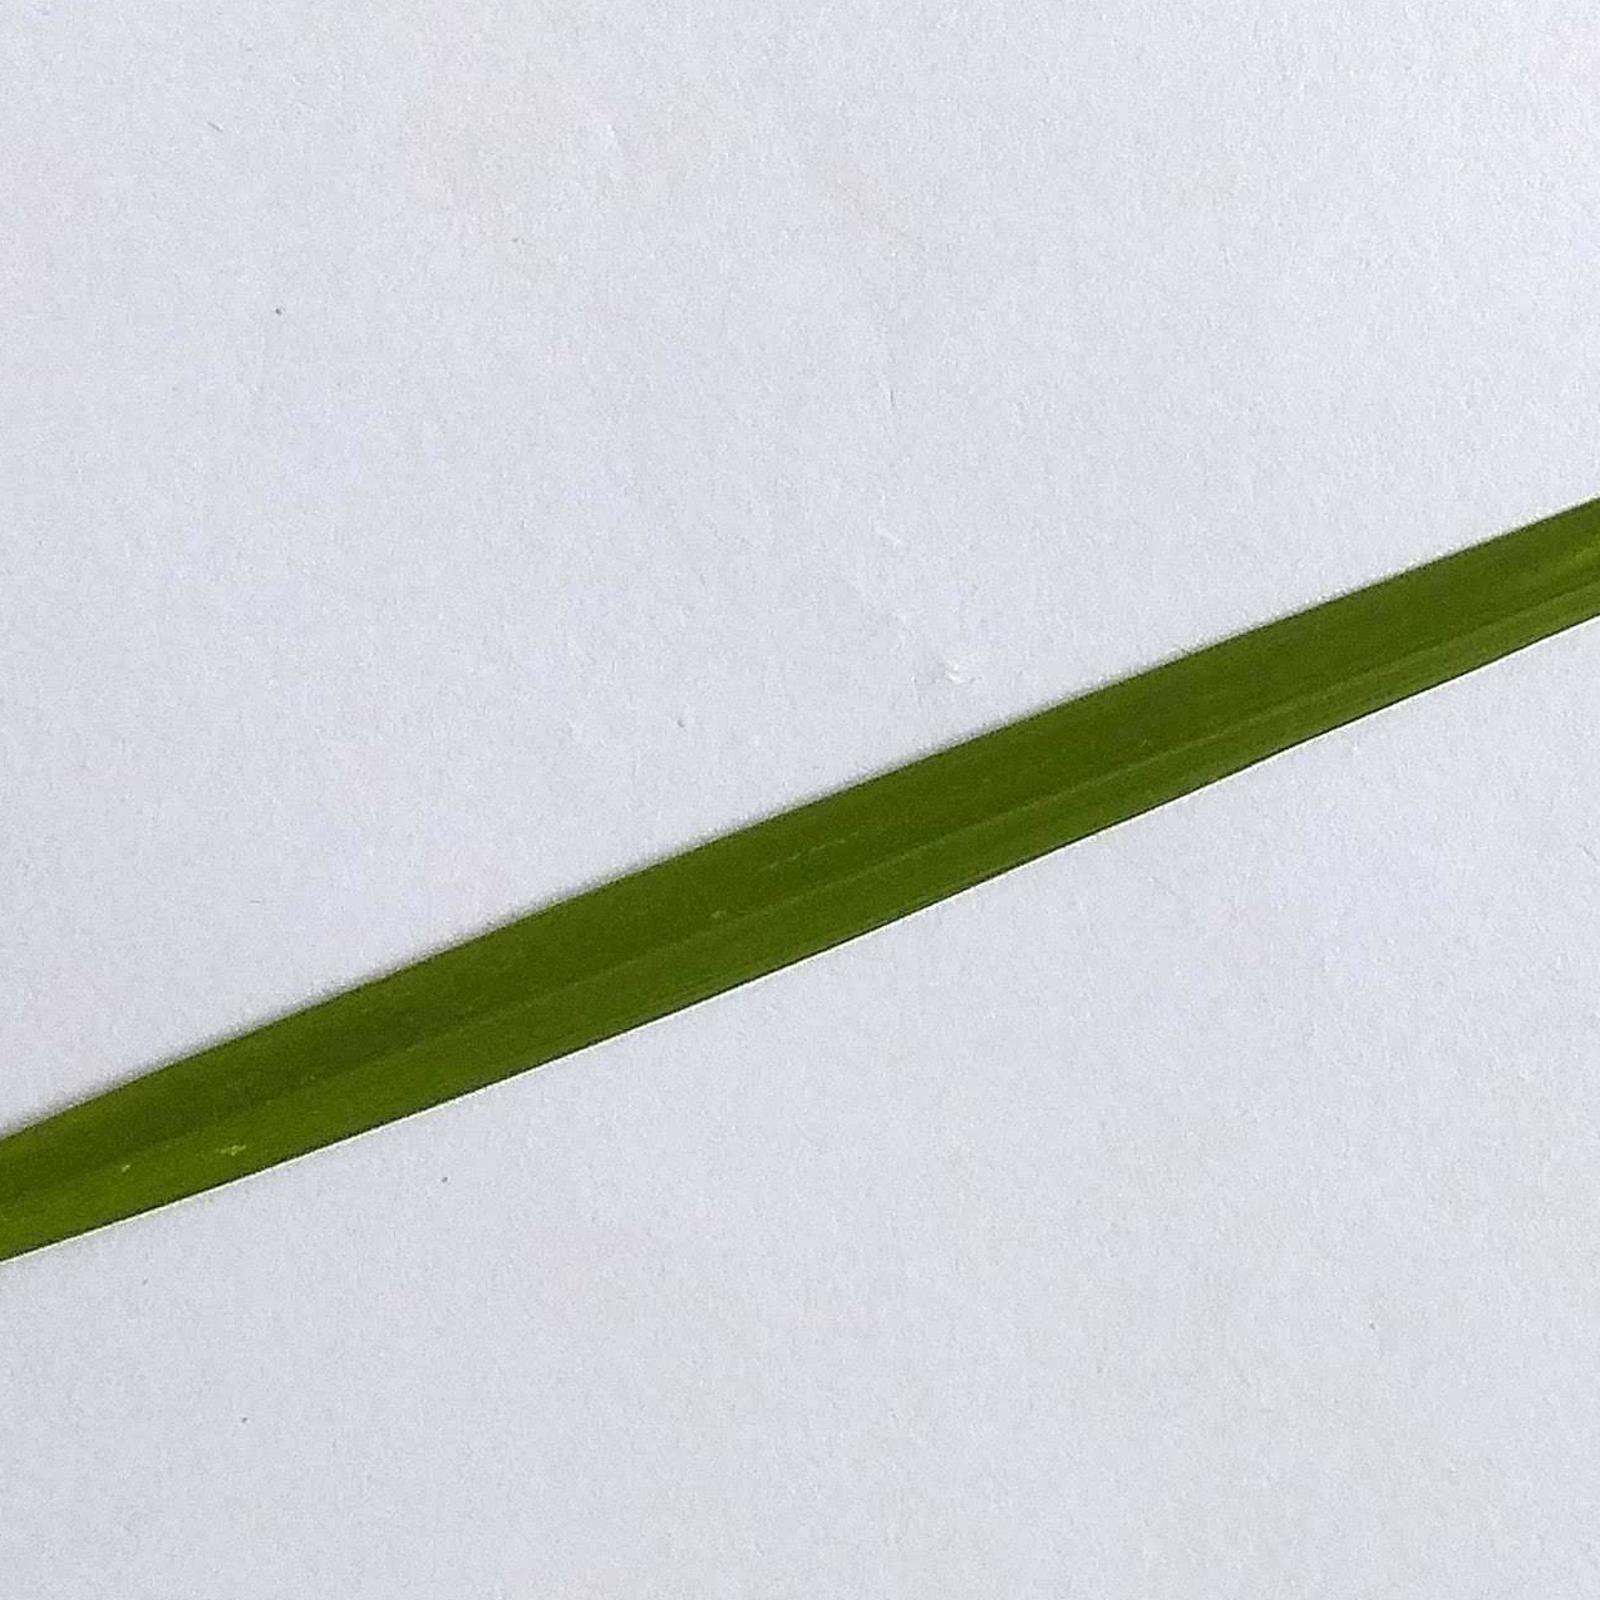
Nhãn: Healthy